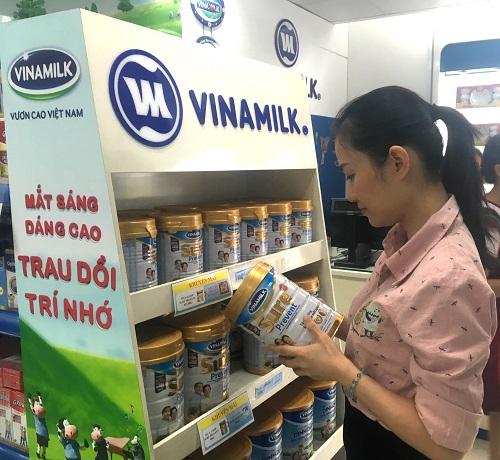
người phụ nữ định mua hộp sữa